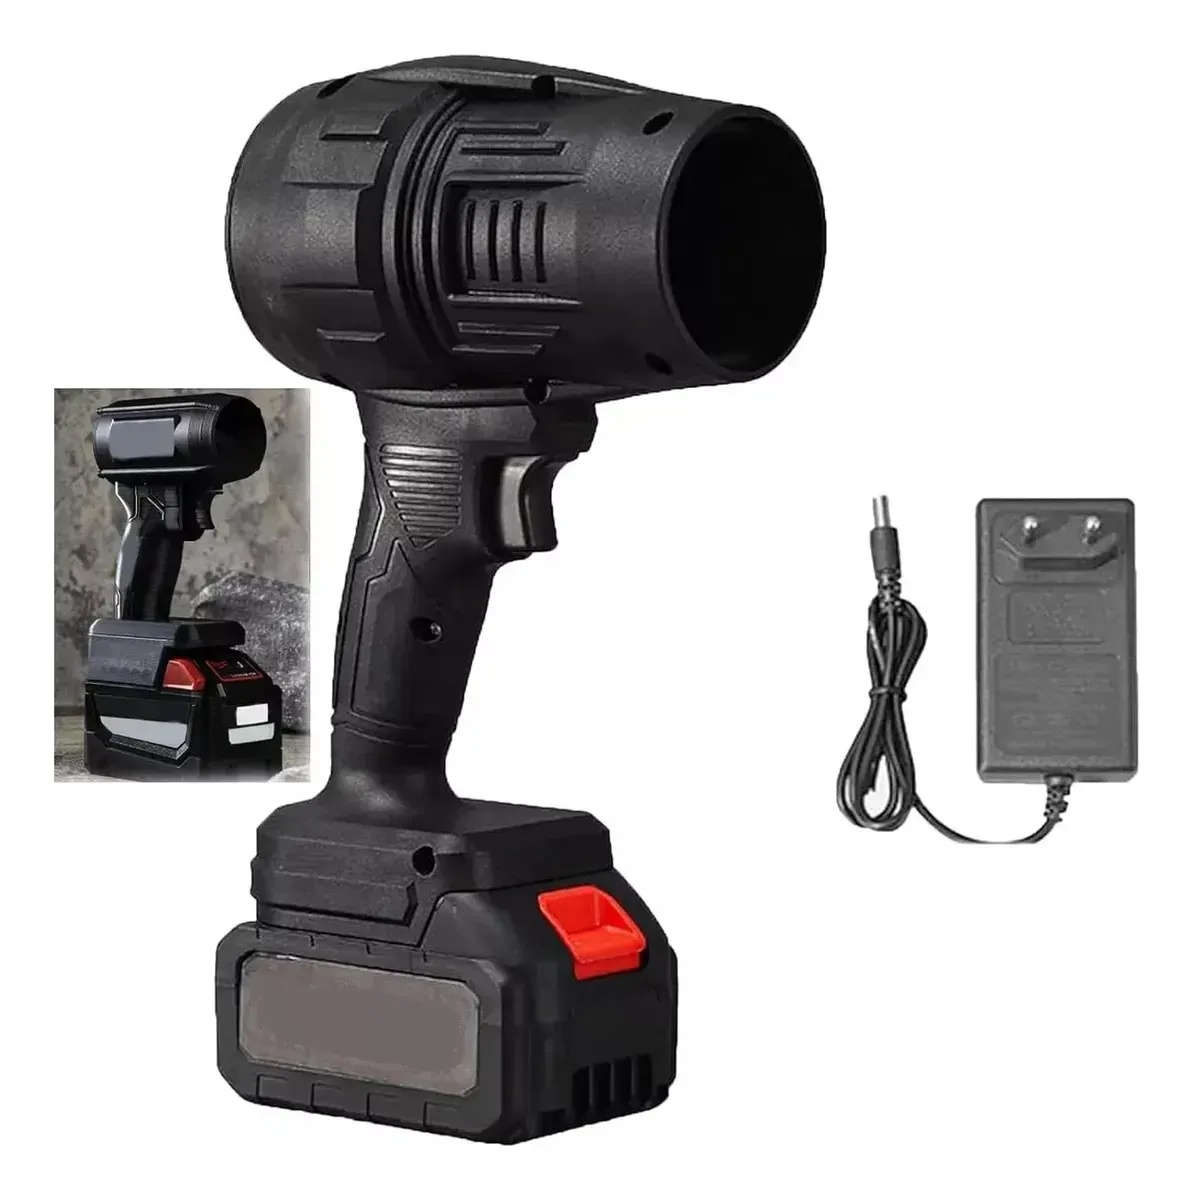
Sopladora Inalámbrica TurboDry – Potencia, Velocidad y Secado Perfecto en Segundos
🔥 ¡La potencia que necesitas en tus manos! 🔥 Descubre la nueva 💨 Sopladora Inalámbrica Portátil TurboDry , la herramienta que está revolucionando la limpieza y el cuidado automotriz en toda Colombia 🇨🇴 . Diseñada para ofrecer rendimiento profesional , combina fuerza, velocidad y portabilidad en un solo dispositivo. ⚡ Potencia TurboDry de alto rendimiento Gracias a su motor sin escobillas de última generación, alcanza 150,000 RPM con una fuerza de viento de 200 millas/hora , eliminando en segundos polvo, agua y residuos de cualquier superficie. 🚗 Perfecta para autos y mucho más Seca tu vehículo después del lavado con acabado brillante y sin rayones. Limpia teclados, cámaras, muebles, rincones difíciles y aparatos electrónicos . Elimina pelo de mascotas 🐾 en segundos. Incluso puedes inflar colchones o botes inflables fácilmente. 💪 Materiales premium y diseño ergonómico Fabricada con PETG y fibra de carbono , soporta altas temperaturas y garantiza durabilidad. Su estructura ligera permite un manejo cómodo con una sola mano, ideal para uso diario o profesional. 🌪️ Tecnología Speedy Dry Turbo Seca rápido, sin ruido y sin esfuerzo. El flujo de aire constante permite llegar a cada rincón con precisión, asegurando resultados impecables. 🚚 Envío rápido a toda Colombia (24 a 48h) 💵 Pago contraentrega – paga solo cuando recibas tu pedido ✅ Compra 100% segura y garantizada Haz tu vida más fácil, rápida y moderna con la Sopladora TurboDry . 👉 Ordena la tuya hoy y siente la diferencia desde el primer uso. ⏳ Unidades limitadas. Aprovecha antes de que se agoten.
Brand: Express Ya
Category: Home & Garden > Household Appliances > Floor & Steam Cleaners > Carpet Shampooers > Dry Carpet Shampooers